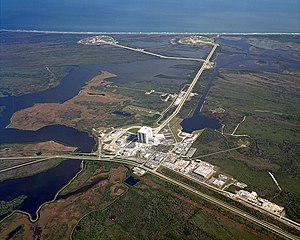
John F. Kennedy Space Center
Launch Complex 39, rampe 39B og 39A ved Kennedy Space Center.
John F. Kennedy Space Center er NASAs affyringskompleks ved Cape Canaveral på Merrit Island i Florida. Centeret dækker et område på 567 km² og ligger lige ved siden af Cape Canaveral Air Force Station, som er luftvåbnets tilsvarende facilitet.